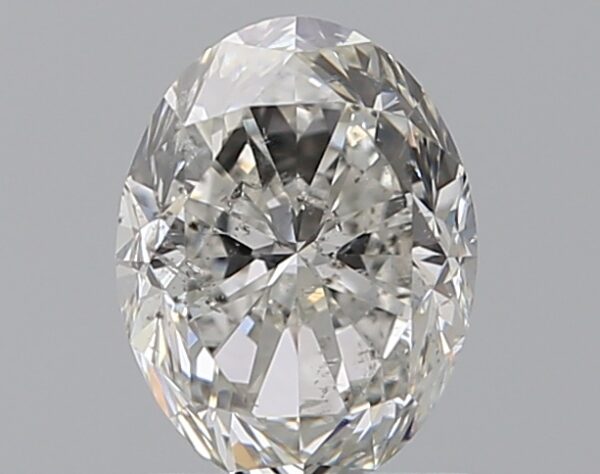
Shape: oval
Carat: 0.9
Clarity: SI2
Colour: G
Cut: GD
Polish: EX
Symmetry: VG
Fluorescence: N
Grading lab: GIA
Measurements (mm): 6.93 x 5.23 x 3.58